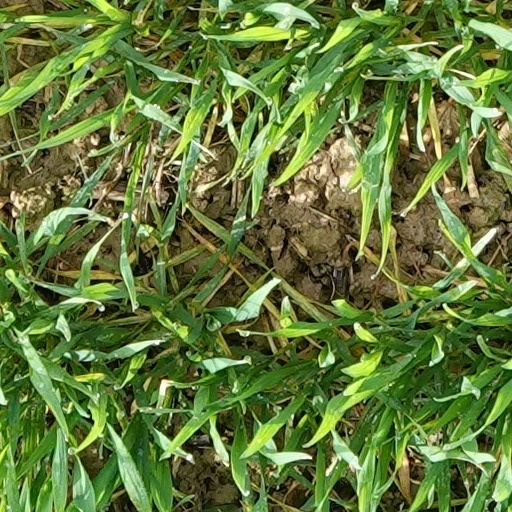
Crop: wheat